Bach family

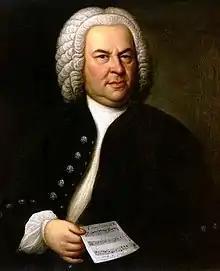
Portrait of Johann Sebastian Bach by E. G. Haussmann, 1748

The Bach family is a family of notable composers of the baroque and classical periods of music, the best-known of whom was Johann Sebastian Bach (1685–1750). A family genealogy was drawn up by Johann Sebastian Bach himself in 1735 when he was 50 and was continued by his son Carl Philipp Emanuel.